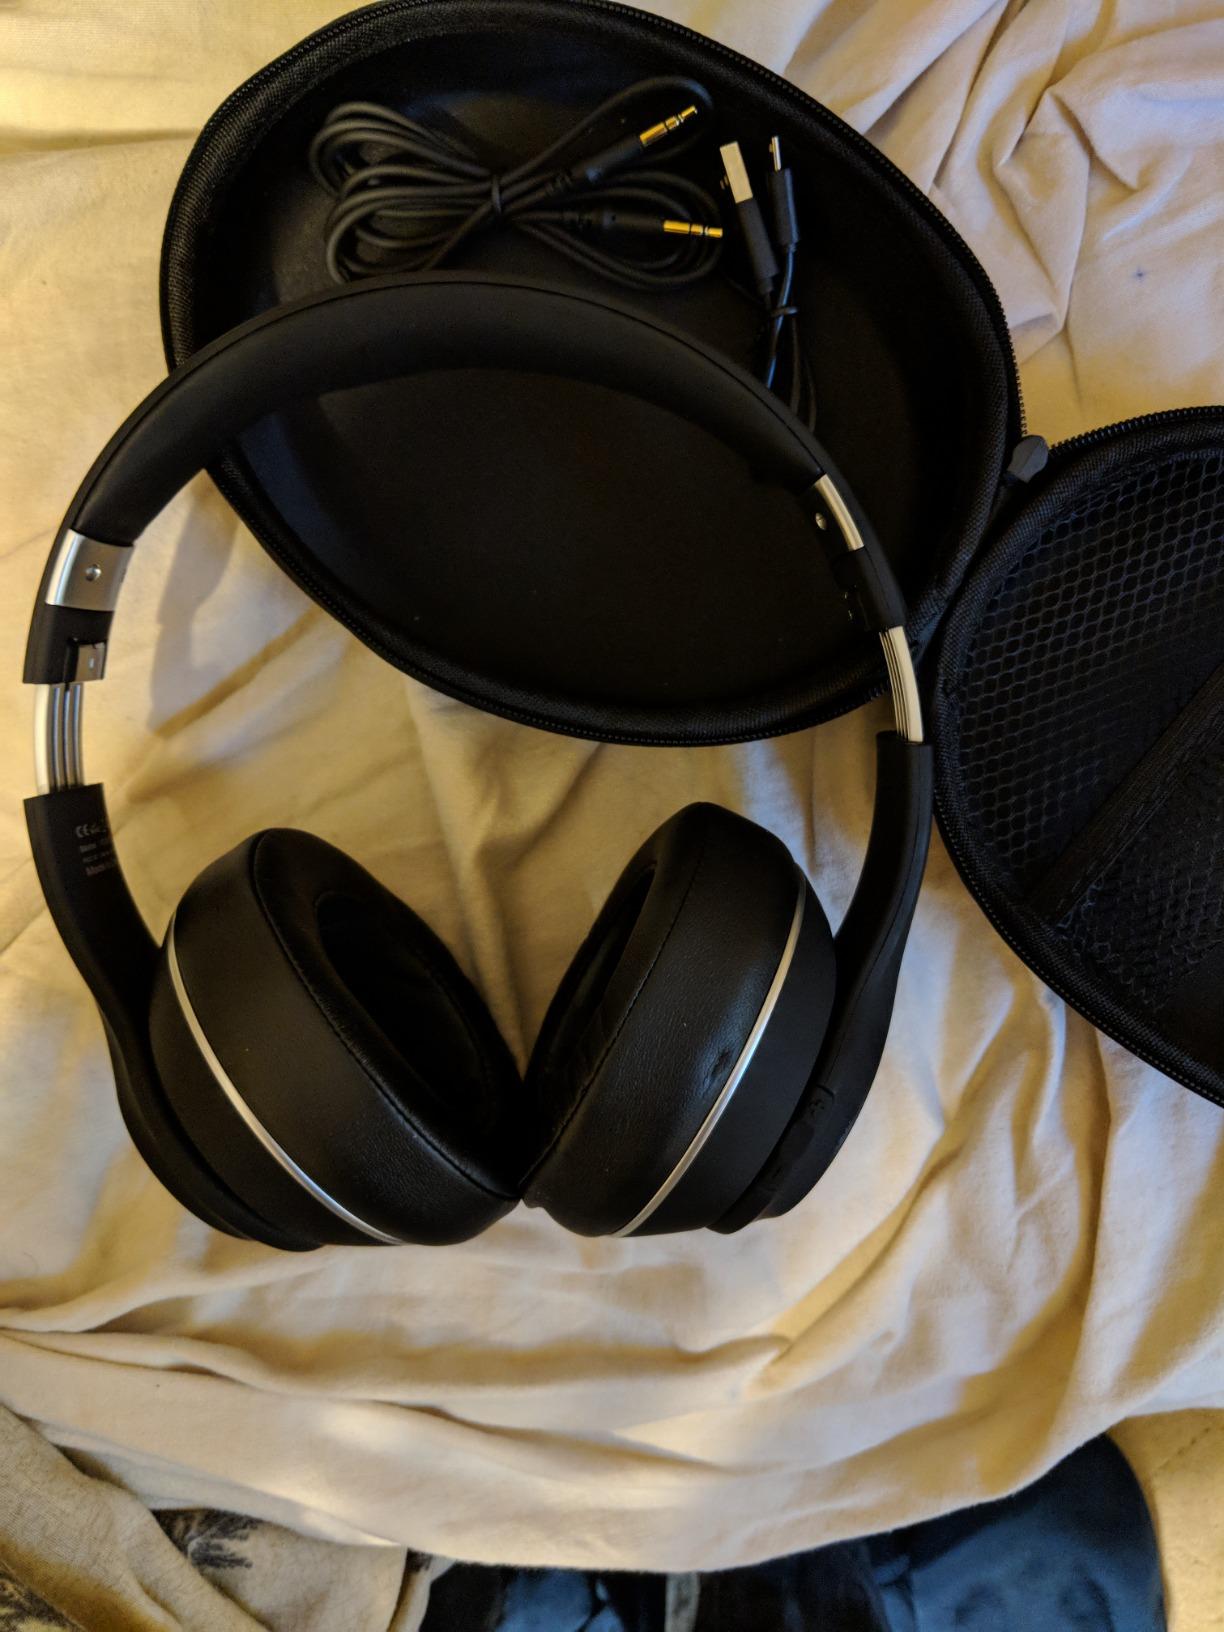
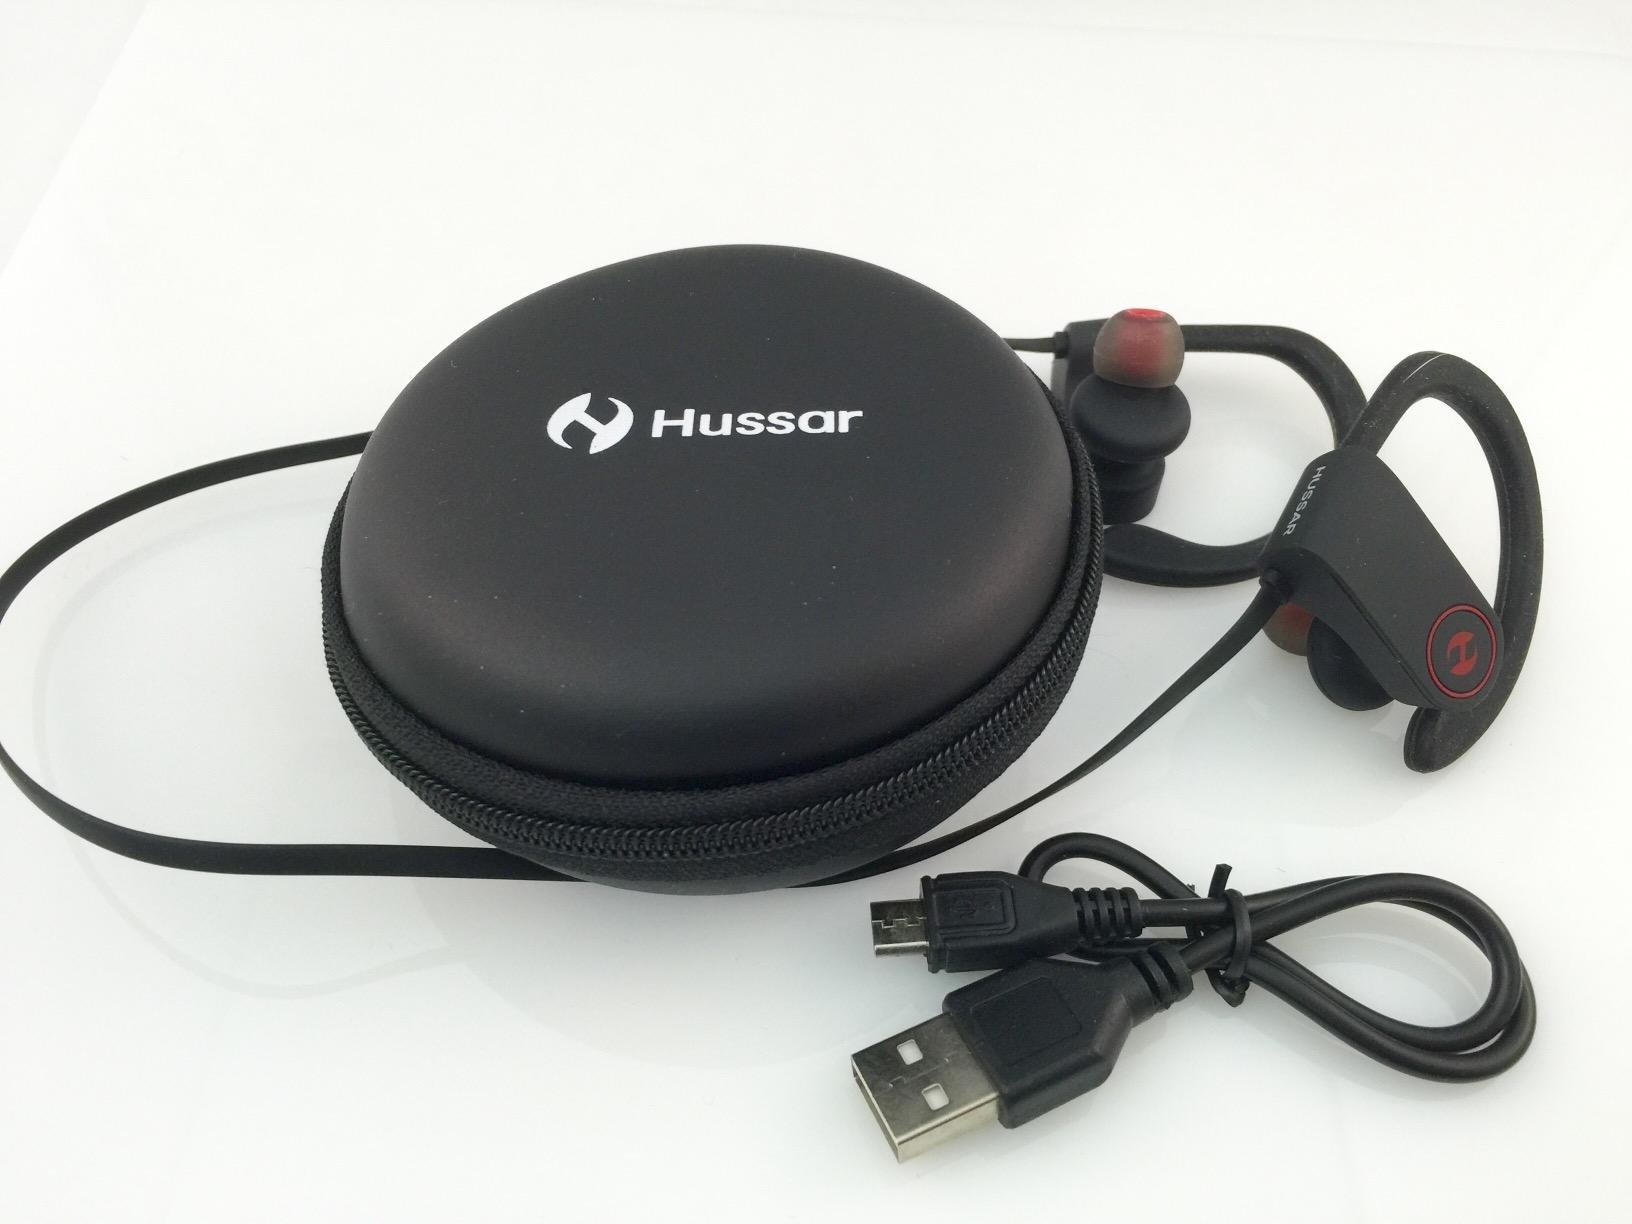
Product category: headphones
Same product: no